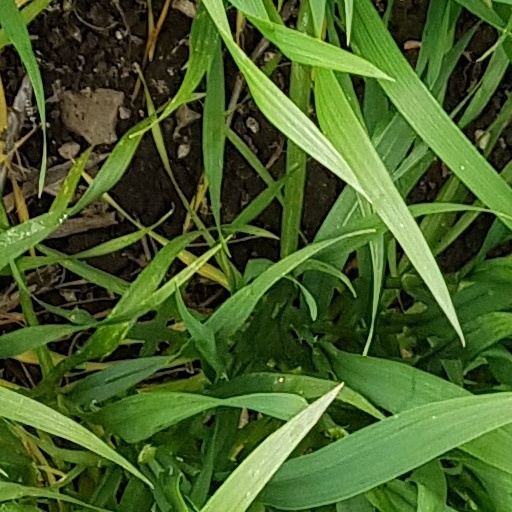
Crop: wheat